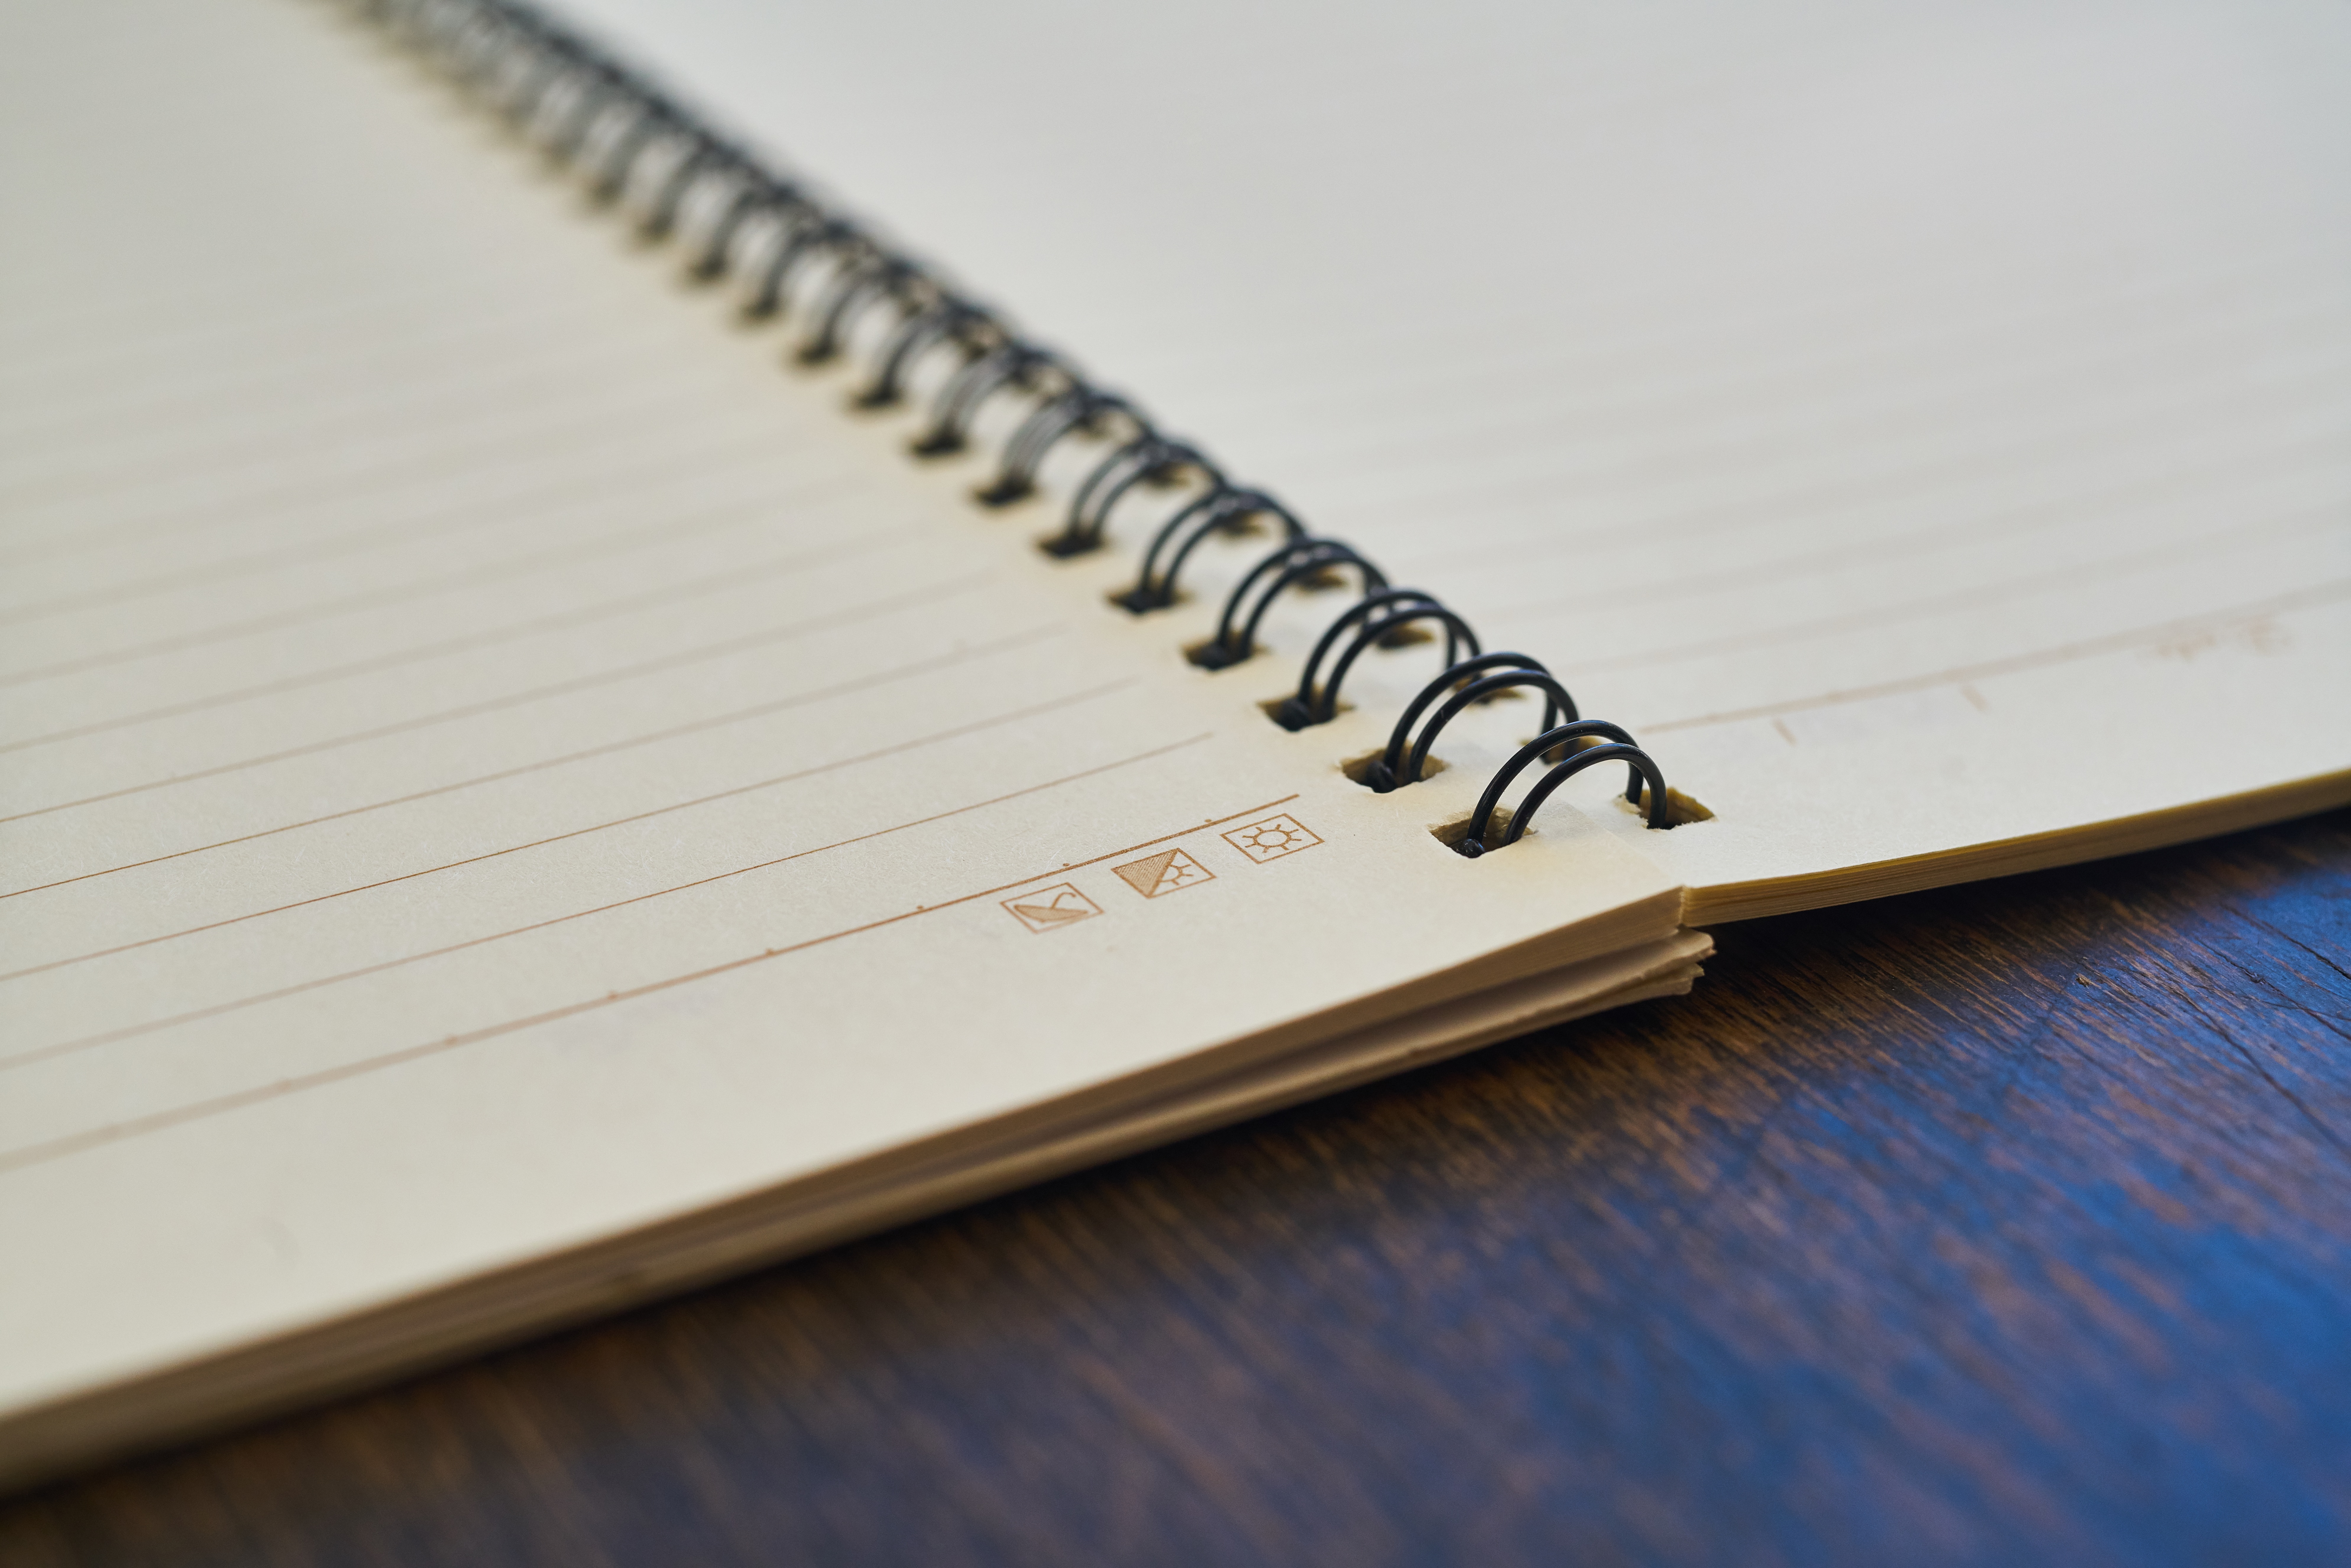
notebook, writing, work, book, read, white, pen, wire, paper, page, note, close up, brand, design, text, handwriting, course, document, idea, journalist, to write, the work, take notes, note book